Clarence W. W. Mayhew

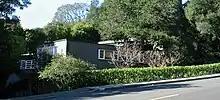
Mayhew's own home, carefully sited amid existing trees. Mayhew and Chermayeff designed a greater level of privacy on the street facing, saving expansive glass walls for the garden side

Mayhew designed his own house in collaboration with Serge Chermayeff, associate architect and employee of Mayhew's during 1940–1941 when Chermayeff was also teaching at California School of Fine Arts. Chermayeff was brought in so that Mayhew would not have his own wife for a client. The house contrasted sharply with existing homes on Hampton Road, and appeared to be made of rectangular shapes descending the sloped property. The house divided into two functional groups, one for adults and one for children, with all living and sleeping rooms facing south. Glass walls were specified to allow maximum sunlight and viewing pleasure. The two main structural units enclosed a private garden and were connected by a broad stairway enclosed against the weather, with the street side made of solid wood and the garden side fully glazed. The three children's rooms were separated with demountable hanging walls that could be changed to adapt to the family's needs. Author Alan Hess wrote in 2007 that the clean abstraction of the rectilinear blocks appeared to be based on Chermayeff's Bauhaus leanings but that the casual, site-specific interaction of garden, house and modernity showed the relaxation of California living apparent in Mayhew's prior work.